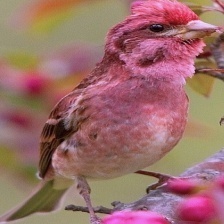
Species: PURPLE FINCH
Scientific name: HAEMORHOUS PURPUREUS
ImageNet parent category: house_finch